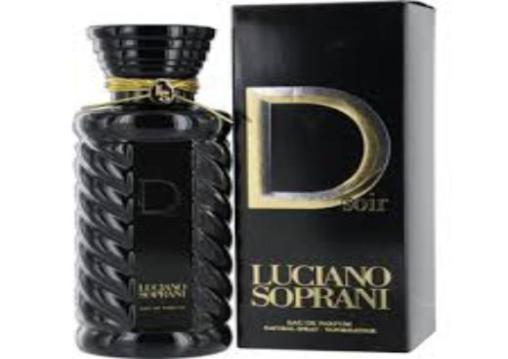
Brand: luciano soprani
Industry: Clothes